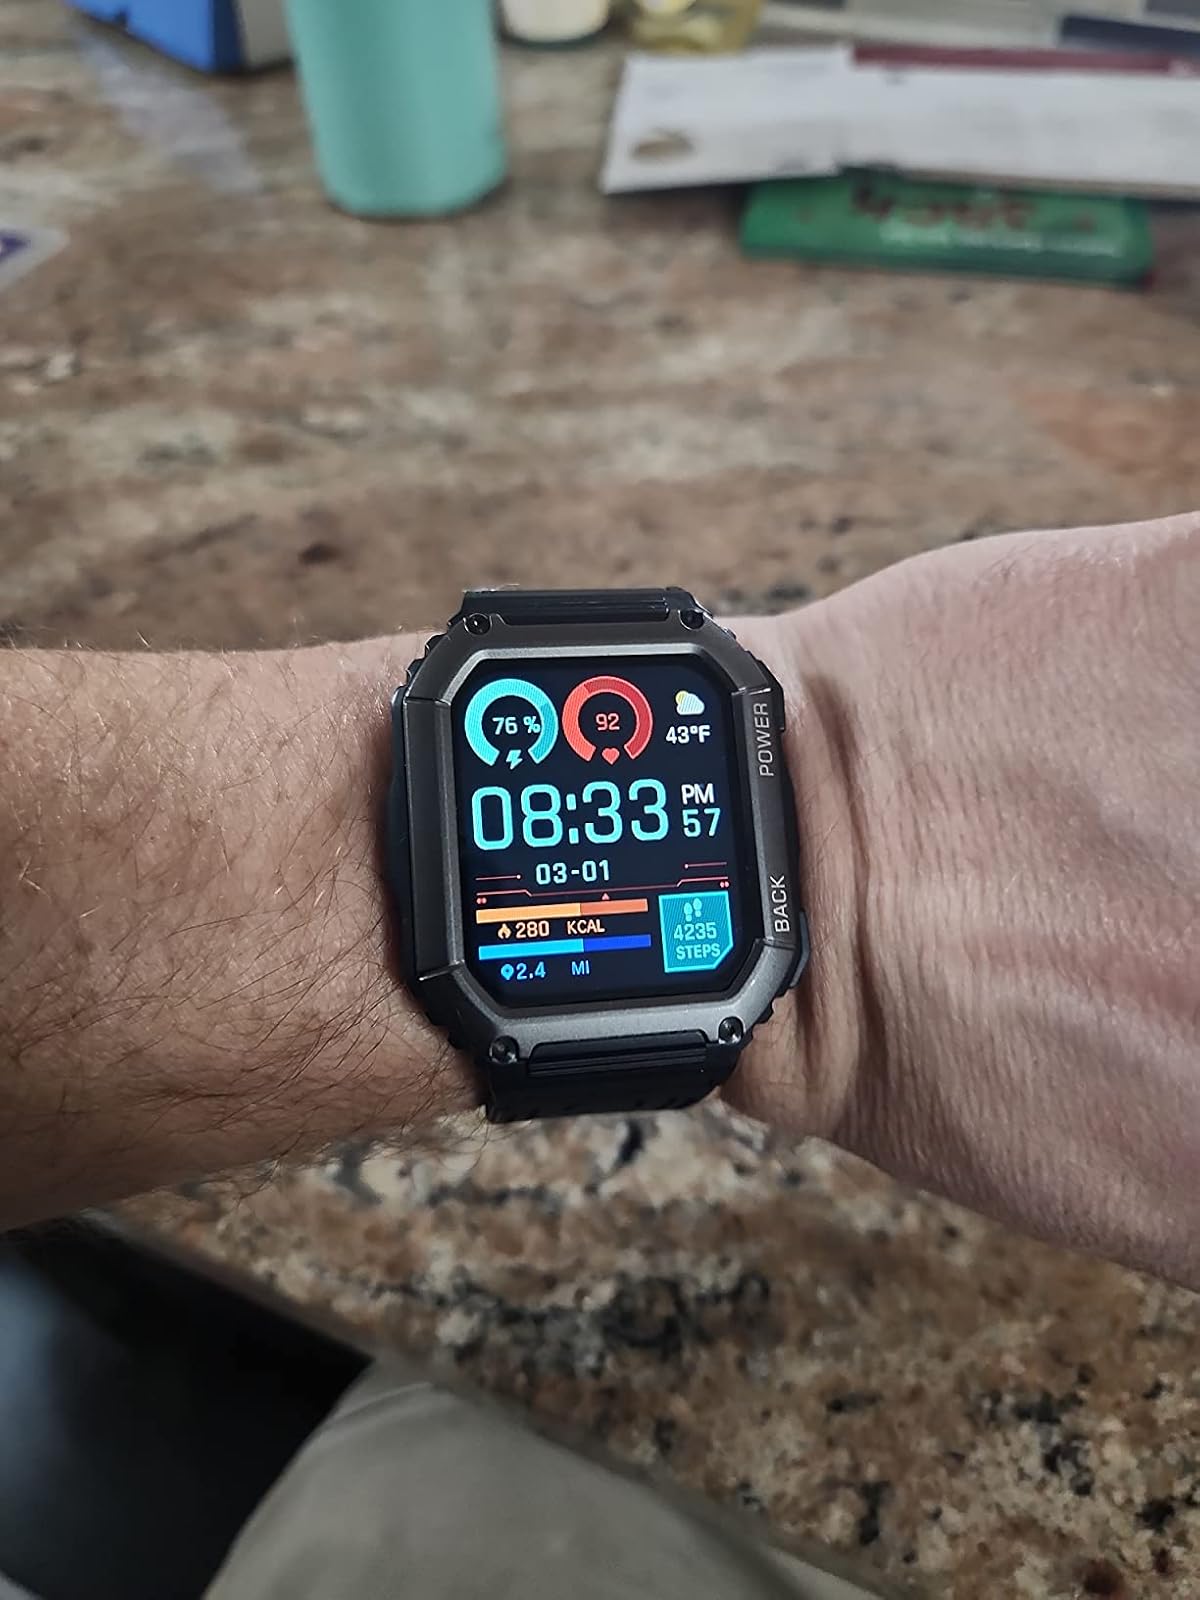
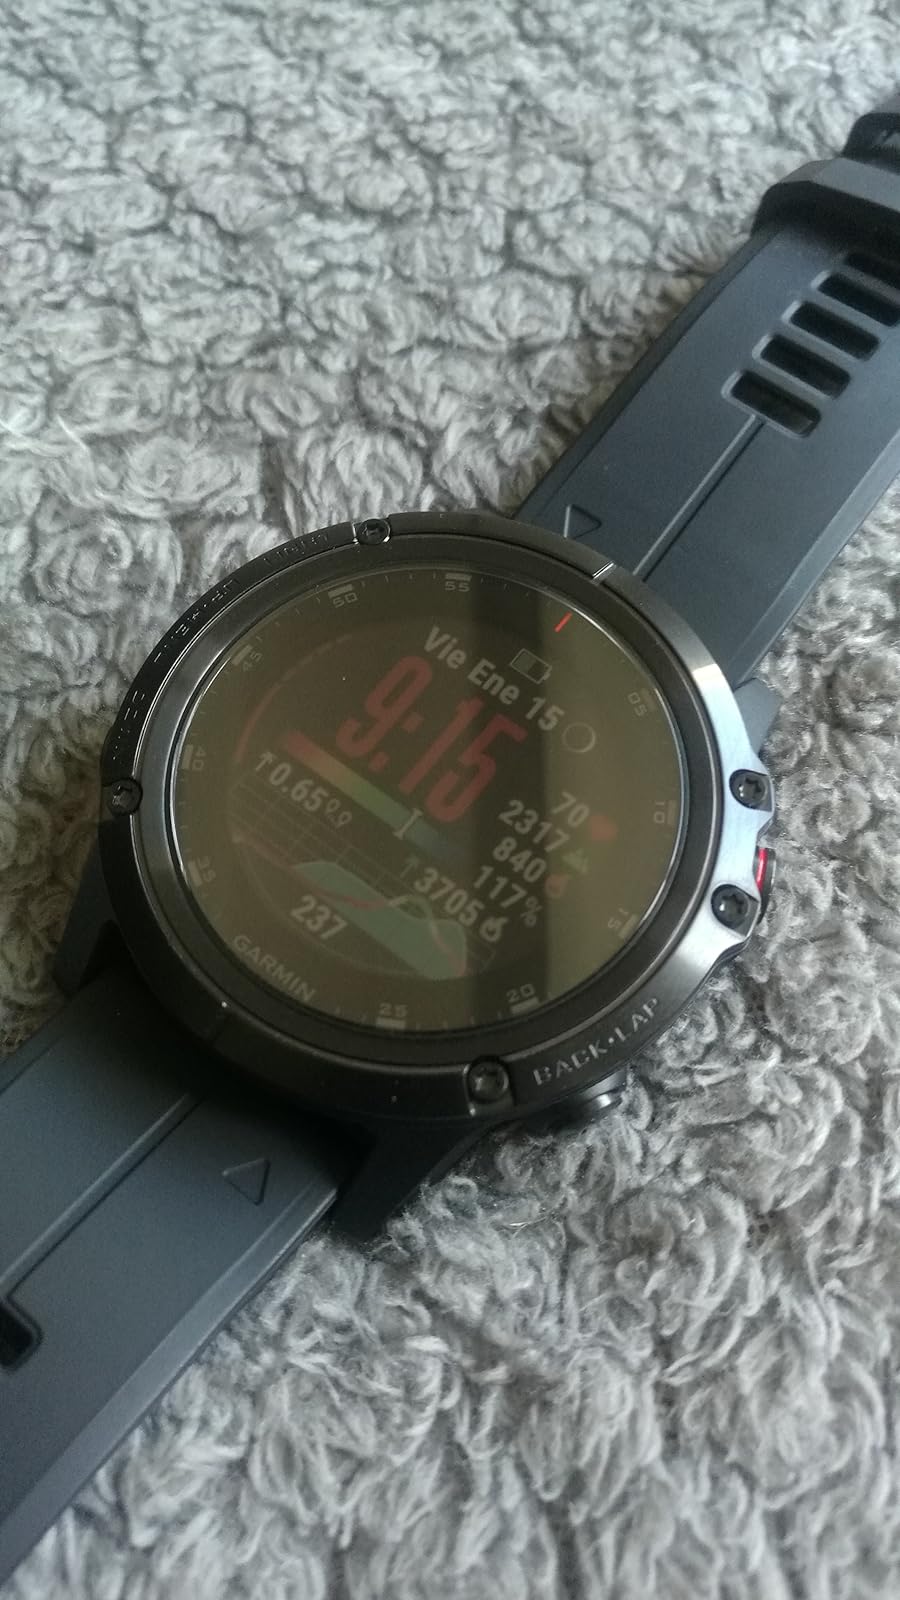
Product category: smartwatch
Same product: no